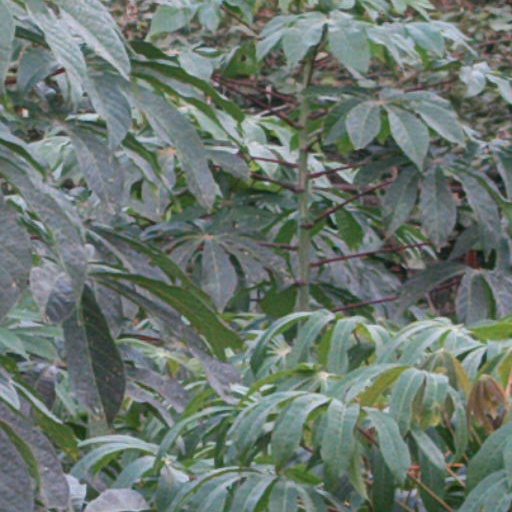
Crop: cassava